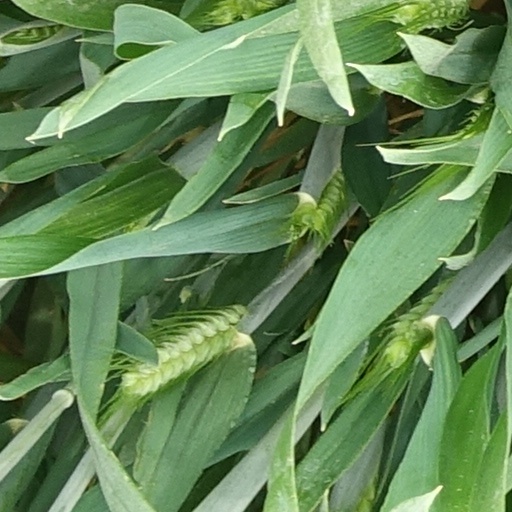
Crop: wheat